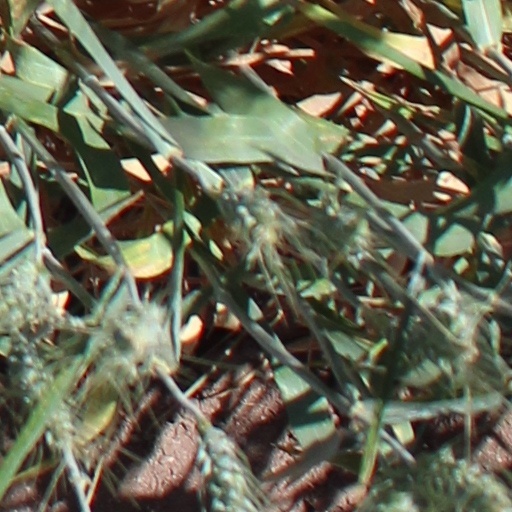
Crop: wheat